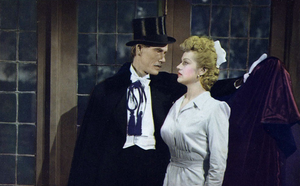
La Maison de Dracula est un film américain réalisé par Erle C. Kenton, sorti en 1945. Il s'agit de la suite du film La Maison de Frankenstein.